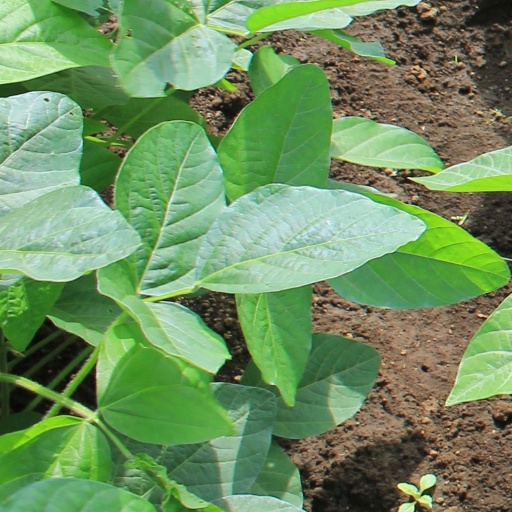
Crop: soybean